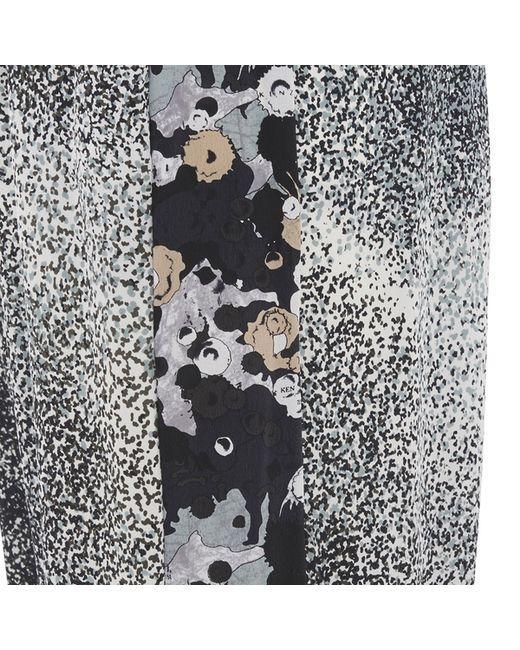
Sliver gemustertes Leinenkleid für Damen